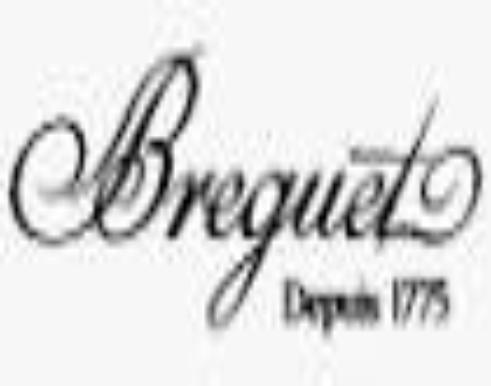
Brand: Breguet
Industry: Electronic